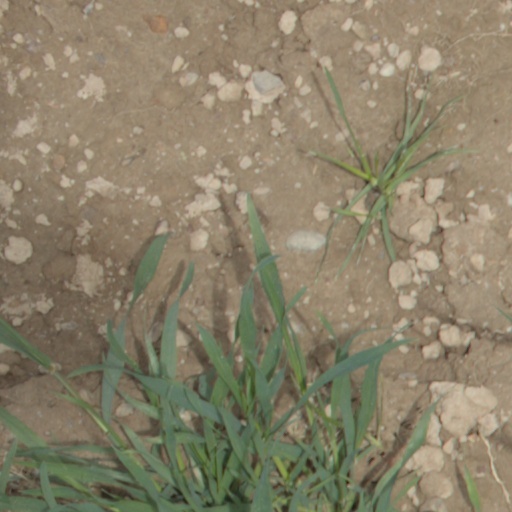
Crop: wheat